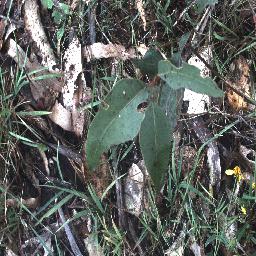
Label: negative